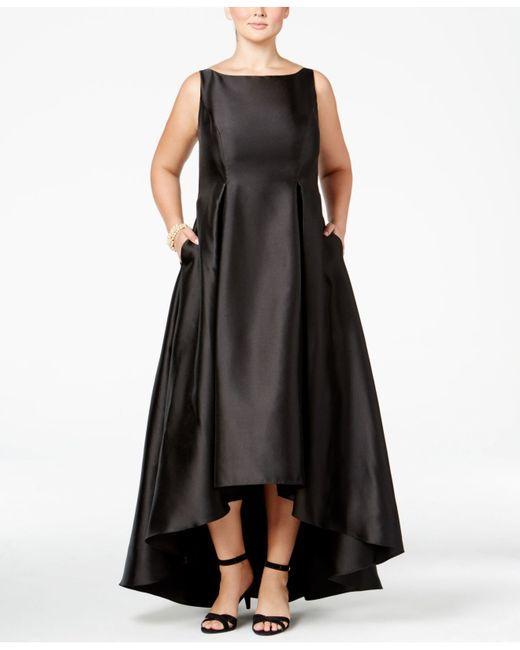
Elegantes lockeres Abendkleid für Damen Schwarz